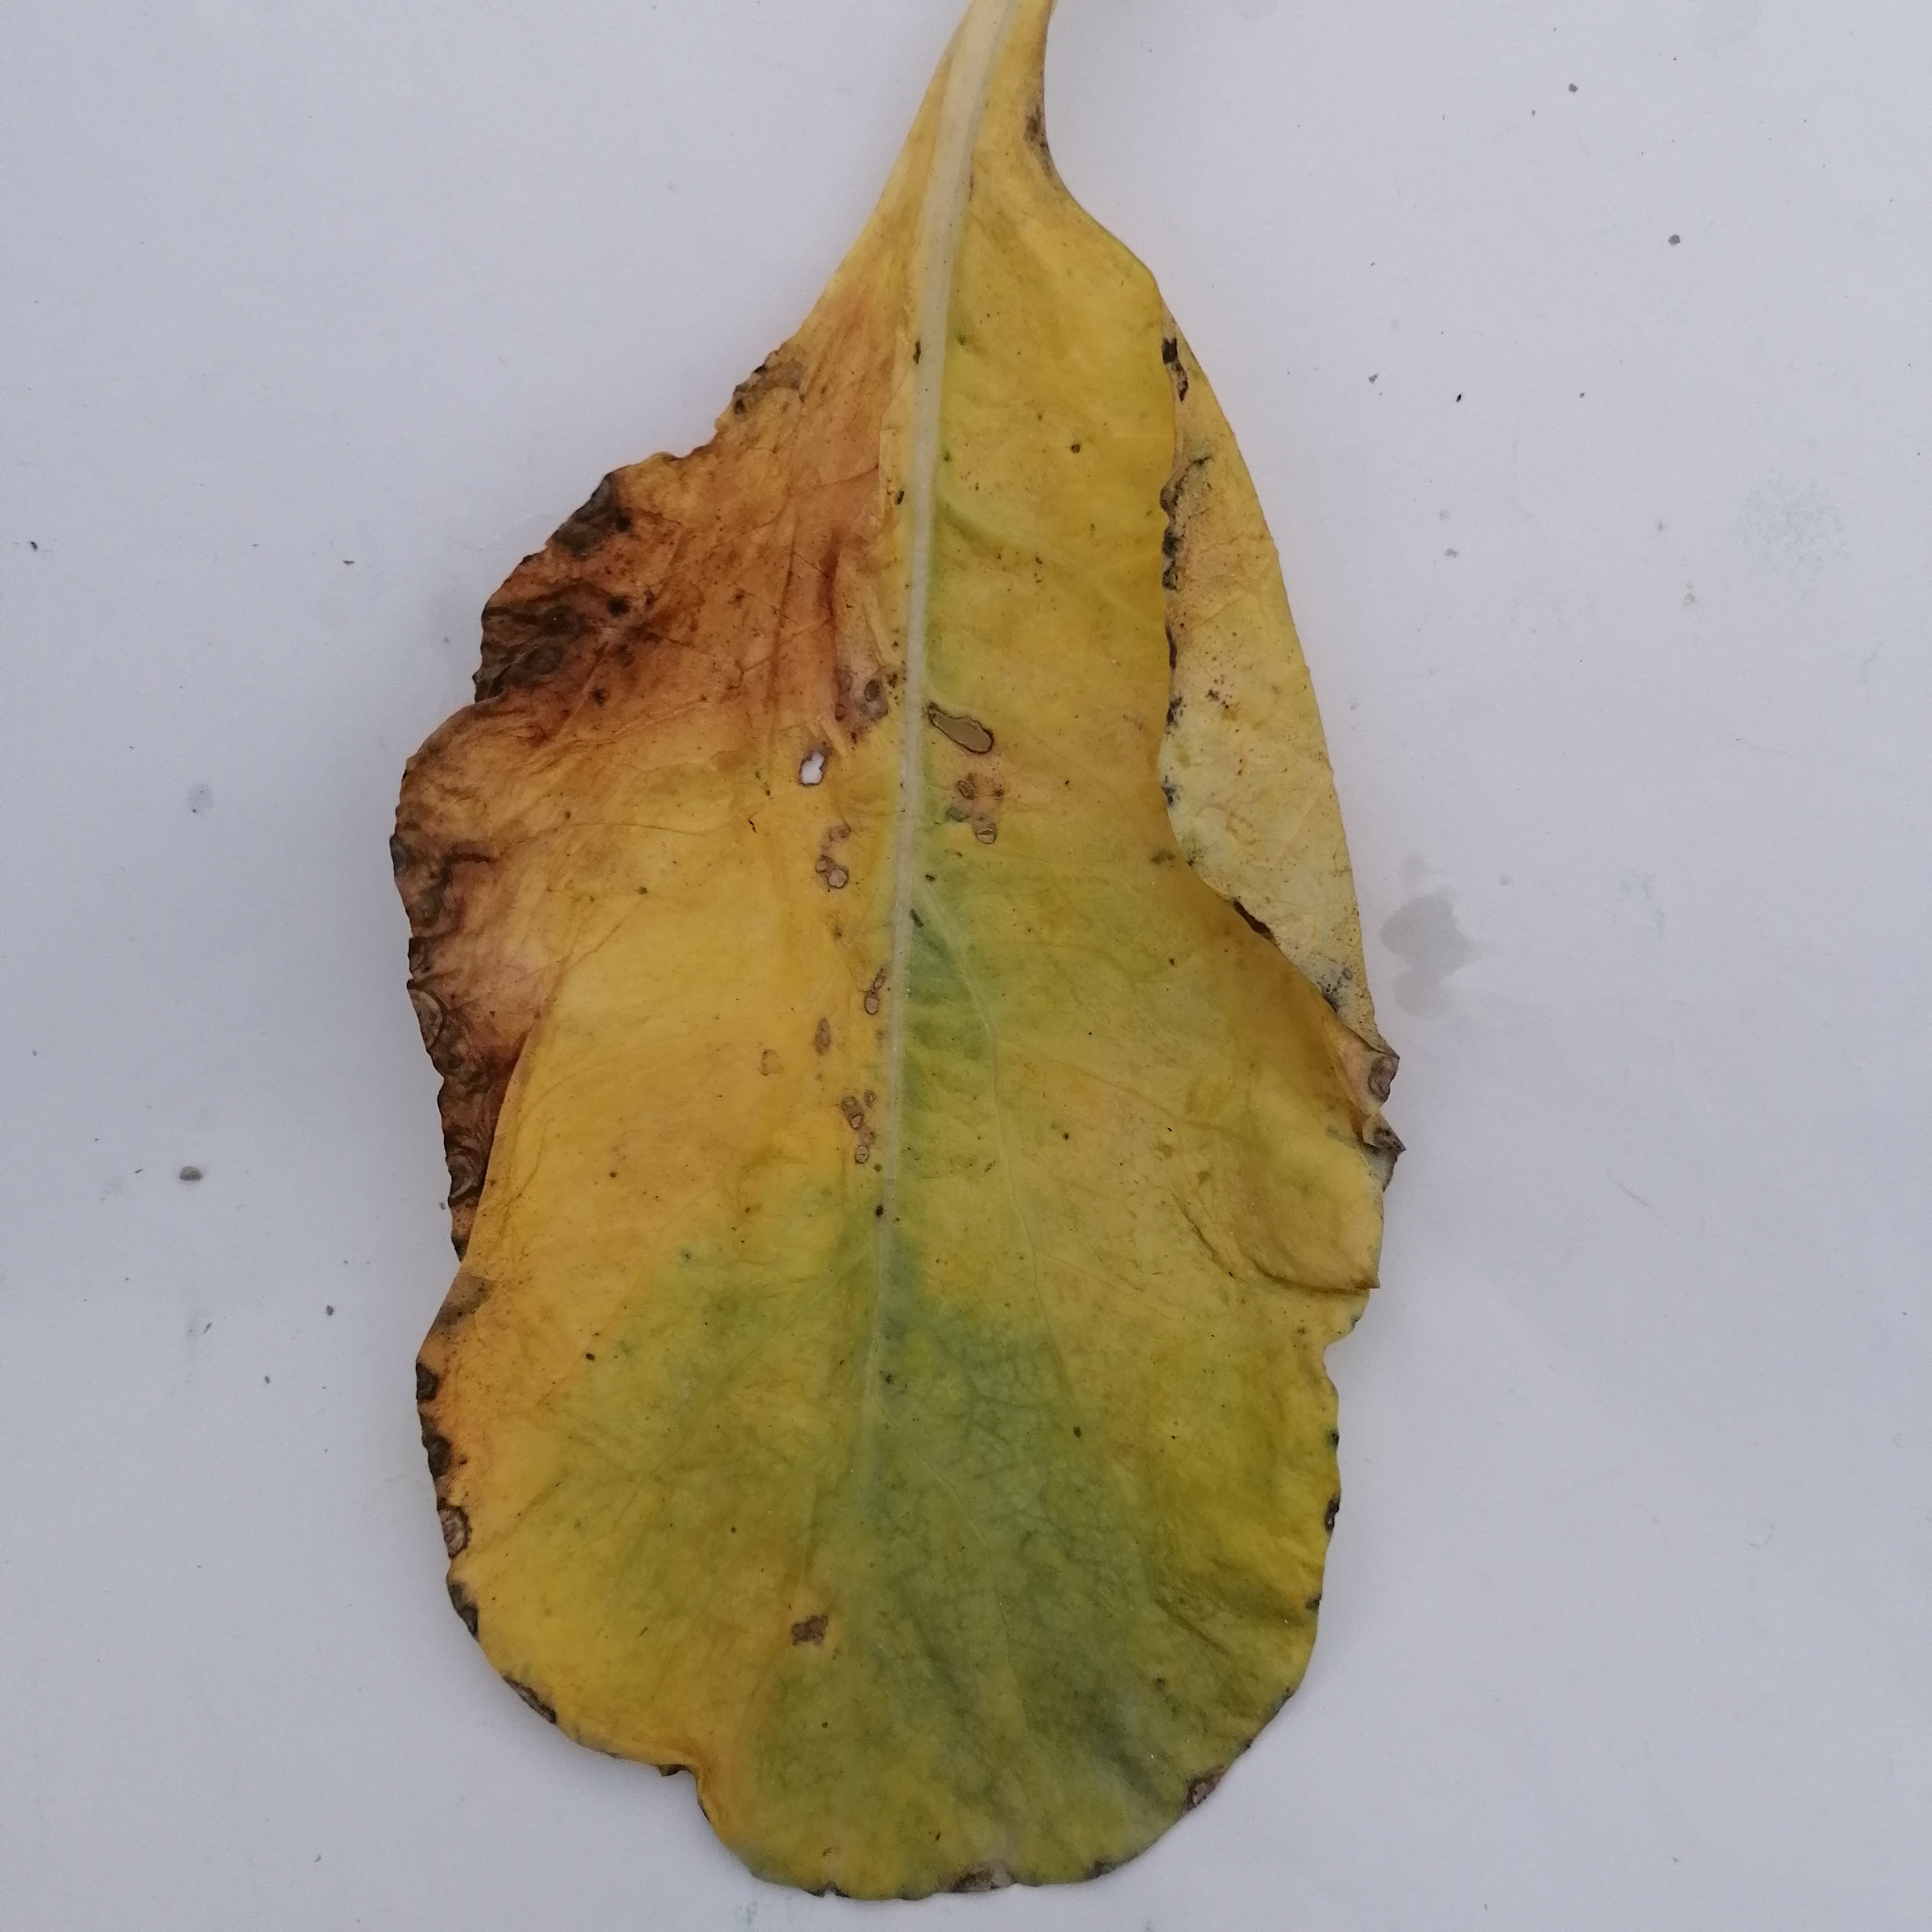
Label: Black Rot